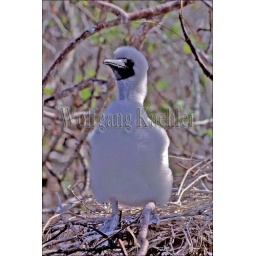
Ecuador, galapagos island, tower (Genovesa) Island, red-footed booby chick in nest in tree